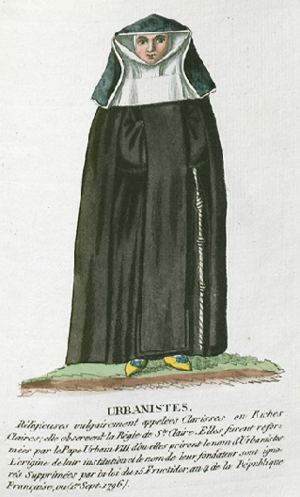
Collection de costumes de tous les ordres monastiques, supprimés à differentes époques, dans la ci-devant Belgique, Bruxelles, Philippe Joseph Maillart et sœur, 1811
Les clarisses urbanistes sont des religieuses de l'Ordre des pauvres dames fondé par sainte Claire d'Assise, et qui suivent la règle adoucie donnée par le pape Urbain IV le 18 octobre 1263.
L'abbaye de Nogent-l'Artaud est une abbaye de Clarisses, dédiée à Saint-Louis, fondée en 1299 par Blanche d'Artois, comtesse de Champagne et reine de Navarre. Il en reste d'importants vestiges. Le site est classé aux Monuments Historiques en 1942.